Azerbaijan in the Eurovision Song Contest 2013

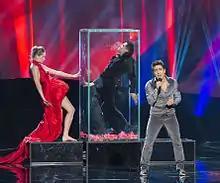
Farid Mammadov during a rehearsal before the second semi-final

Farid Mammadov took part in technical rehearsals on 8 and 11 May, followed by dress rehearsals on 15 and 16 May. This included the jury show on 15 May where the professional juries of each country watched and voted on the competing entries.